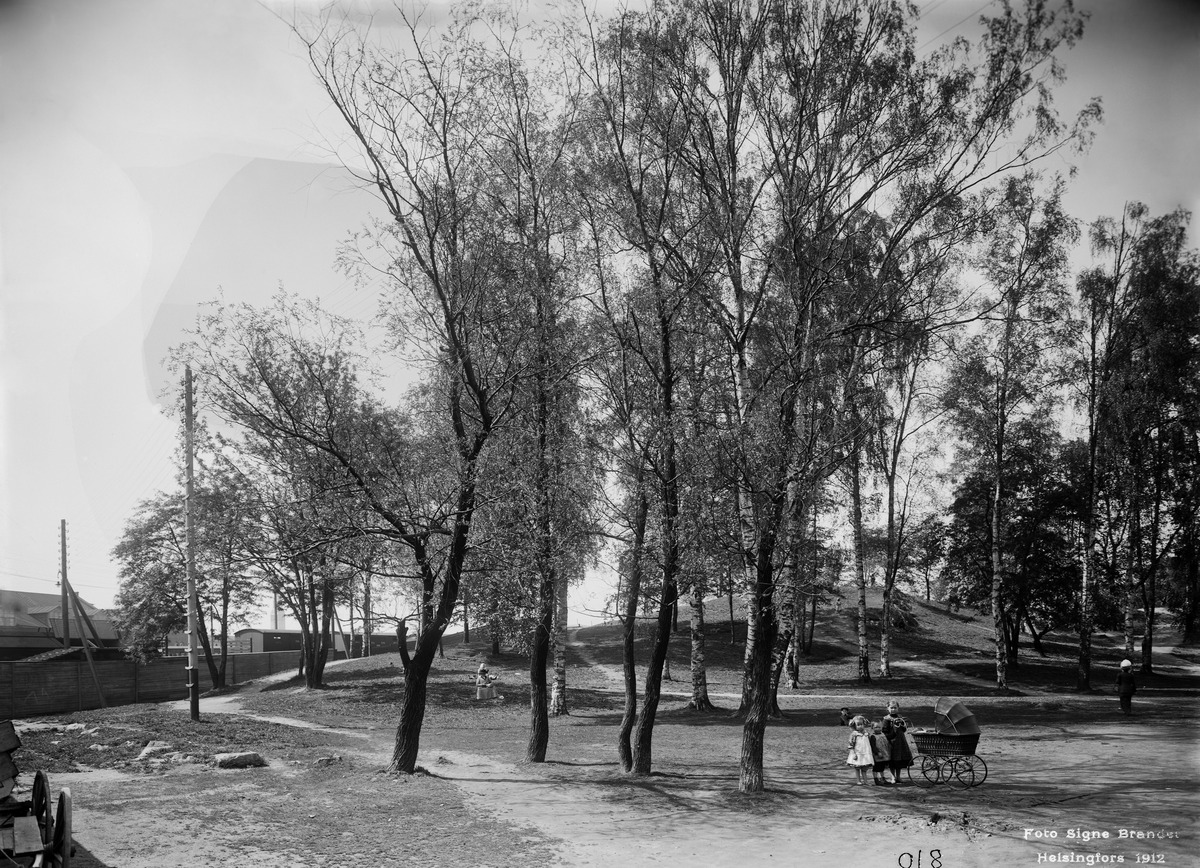
Kaisaniemi
sisällön kuvaus: Kaisaniemi. mustavalkoinen
Kuvaaja: Brander, Signe, valokuvaaja
Ajankohta: kuvausaika 1912
Paikka: Suomi, Uusimaa, Helsinki, Kluuvi Helsinki, Kaisaniemi
Aiheet: puistot, lapset, lastenvaunut